Arcade (Marvel Comics)

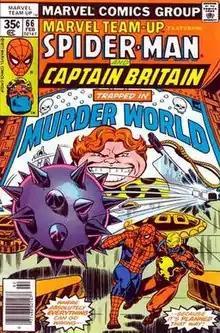
Arcade's first full appearance in "Marvel Team-Up" vol. 1, #66.

Arcade was created by Chris Claremont and John Byrne, and first appeared in "Marvel Team-Up" #65.